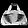
Label: Bag